Friedrich Graetz

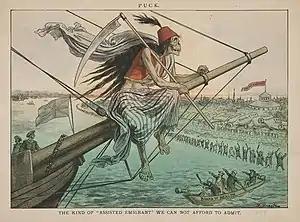
"The Kind of 'Assisted Emigrant' We Can Not Afford to Admit" , "Puck", July 18, 1883

Cholera was particularly feared for its high rate of mortality, and because its cause of infection was not yet known. A major epidemic was occurring in Egypt at the time this cartoon was drawn. Graetz's illustration "The Kind of 'Assisted Emigrant' We Can Not Afford to Admit" personifies cholera as a skeletal invader in the foreground of the cartoon, but does not demonize or blame immigrants. The deadly disease is opposed by an array of tiny figures: a boat representing the Board of Health, cannons loaded with carbolic acid, thymol and chloride of lime, and a frail line of human defenders. The building in the illustration has been identified as Castle Clinton, an immigrant processing center in the Battery Park area of New York City.